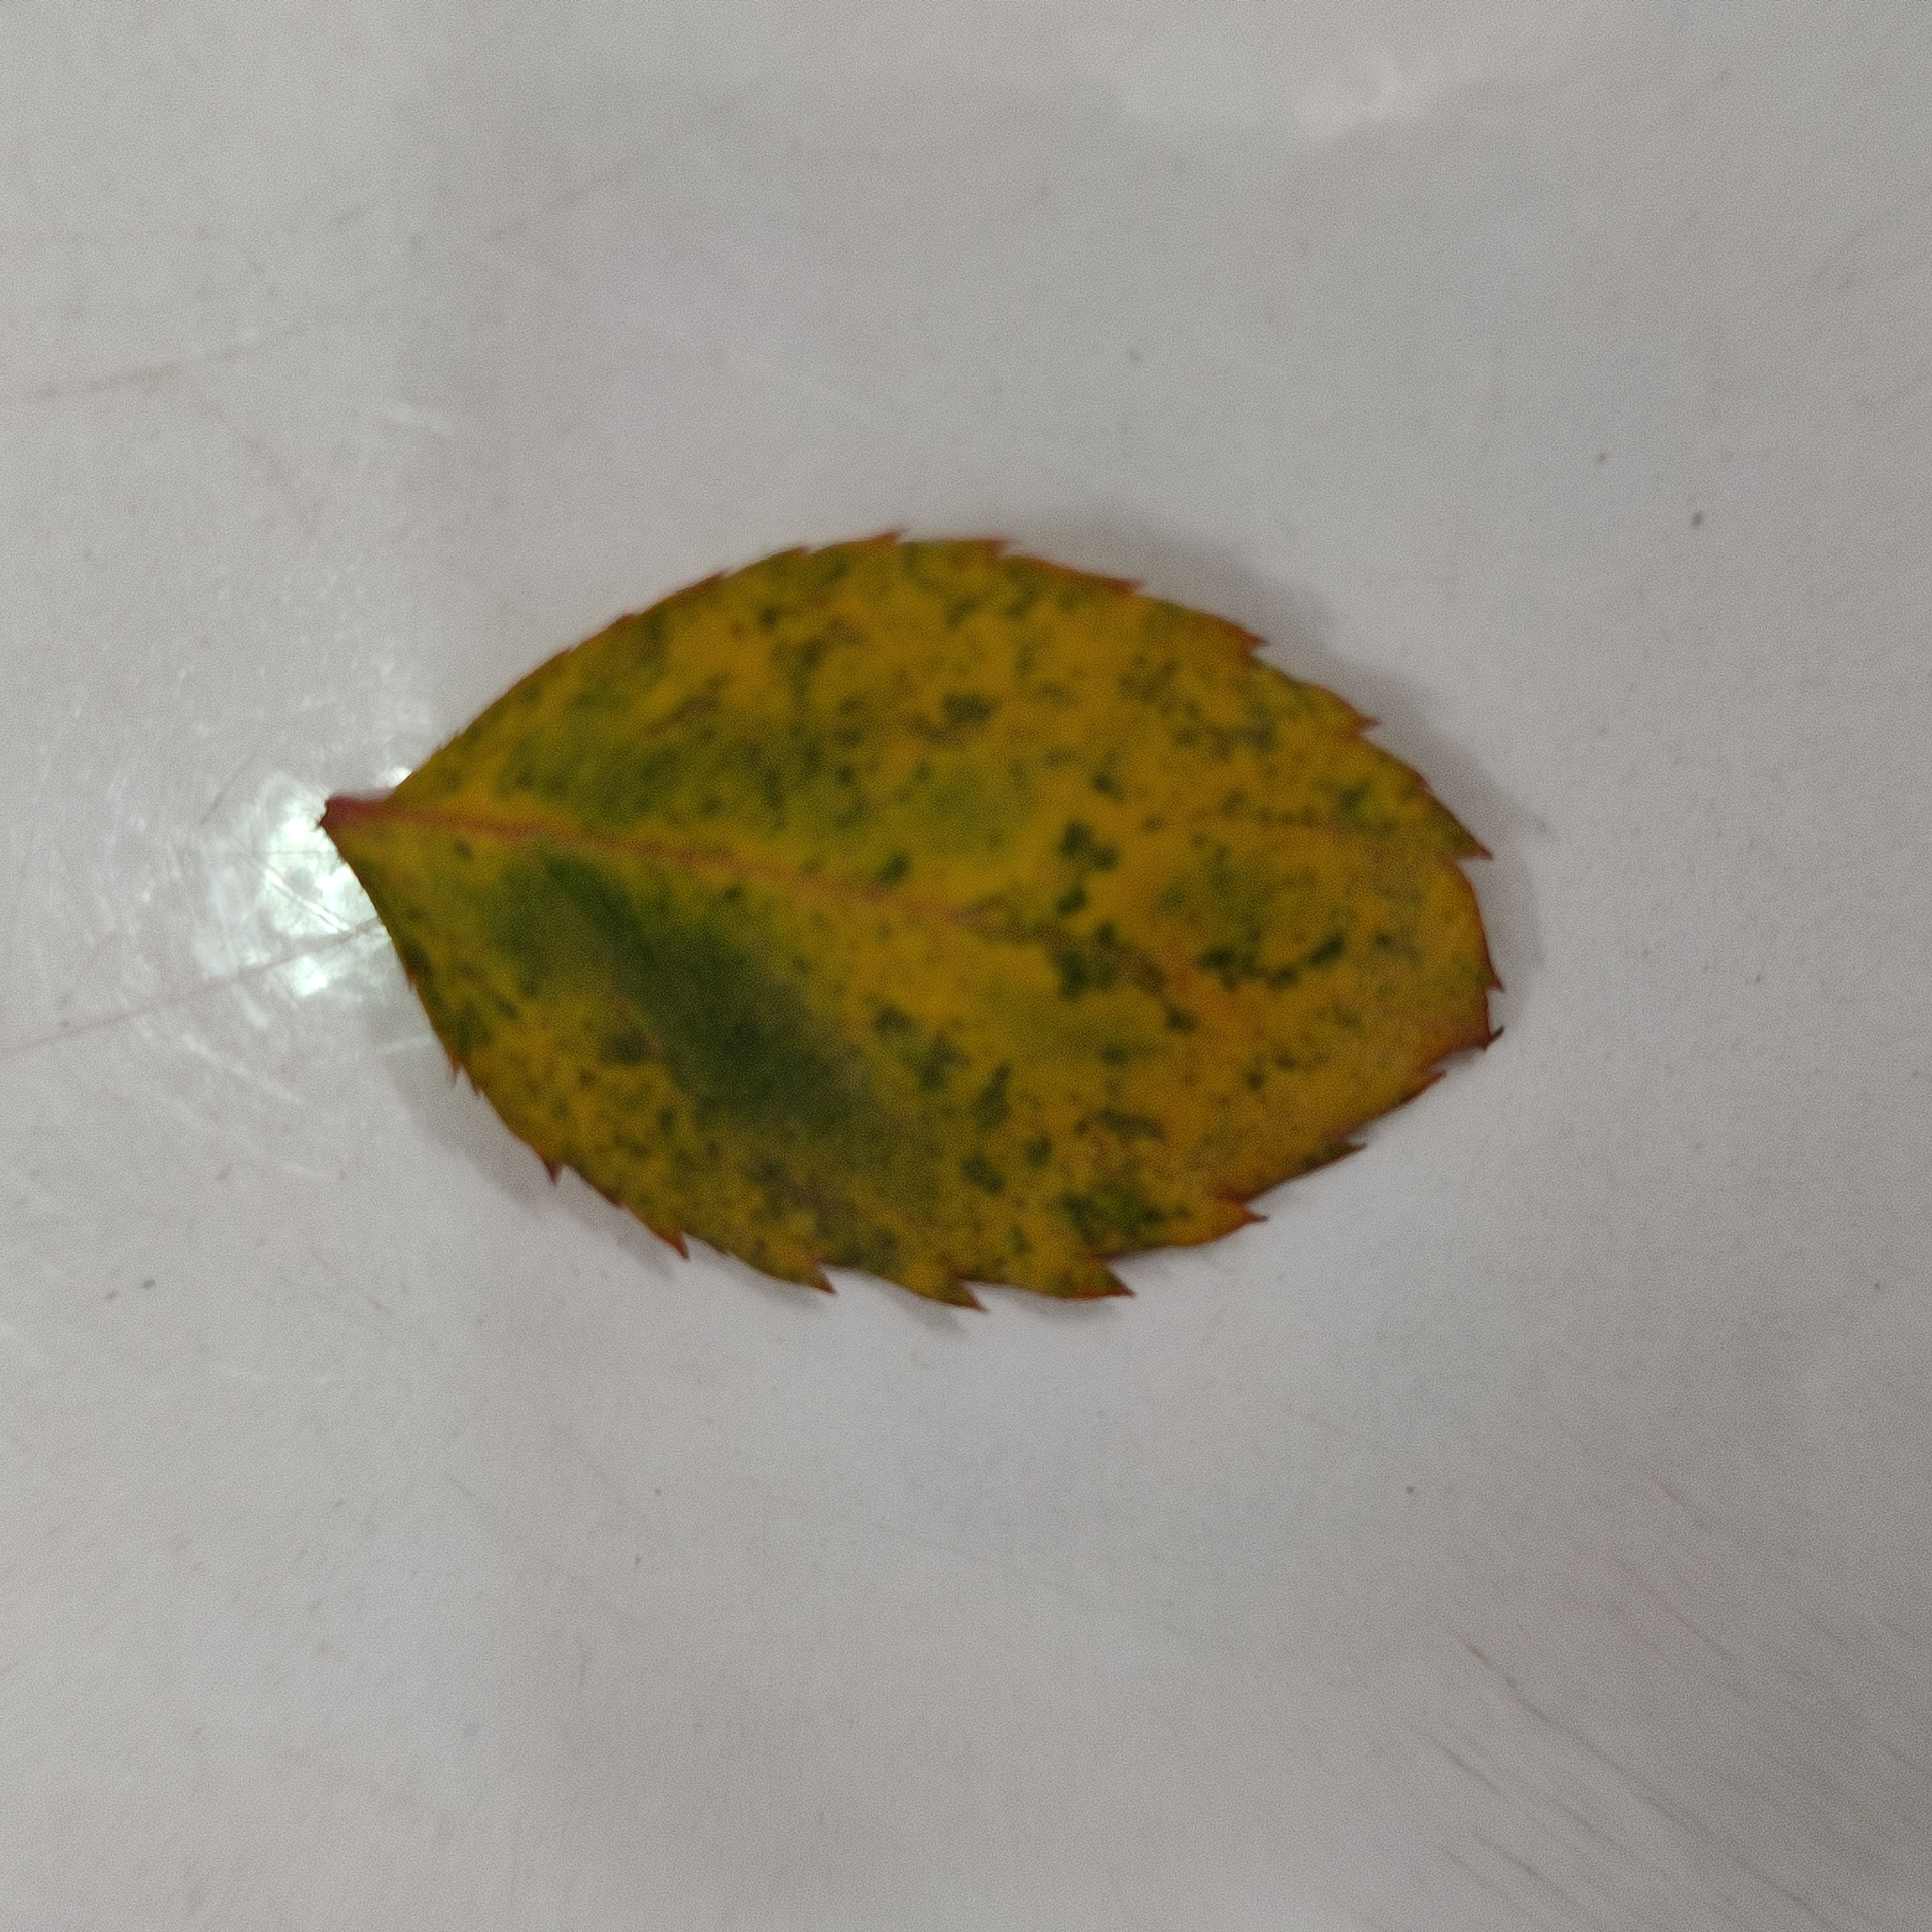
Label: Yellow Mosaic Virus